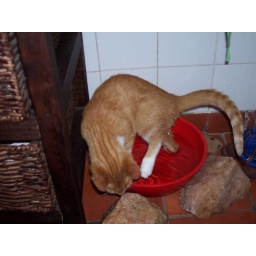
Playing in his water bowl